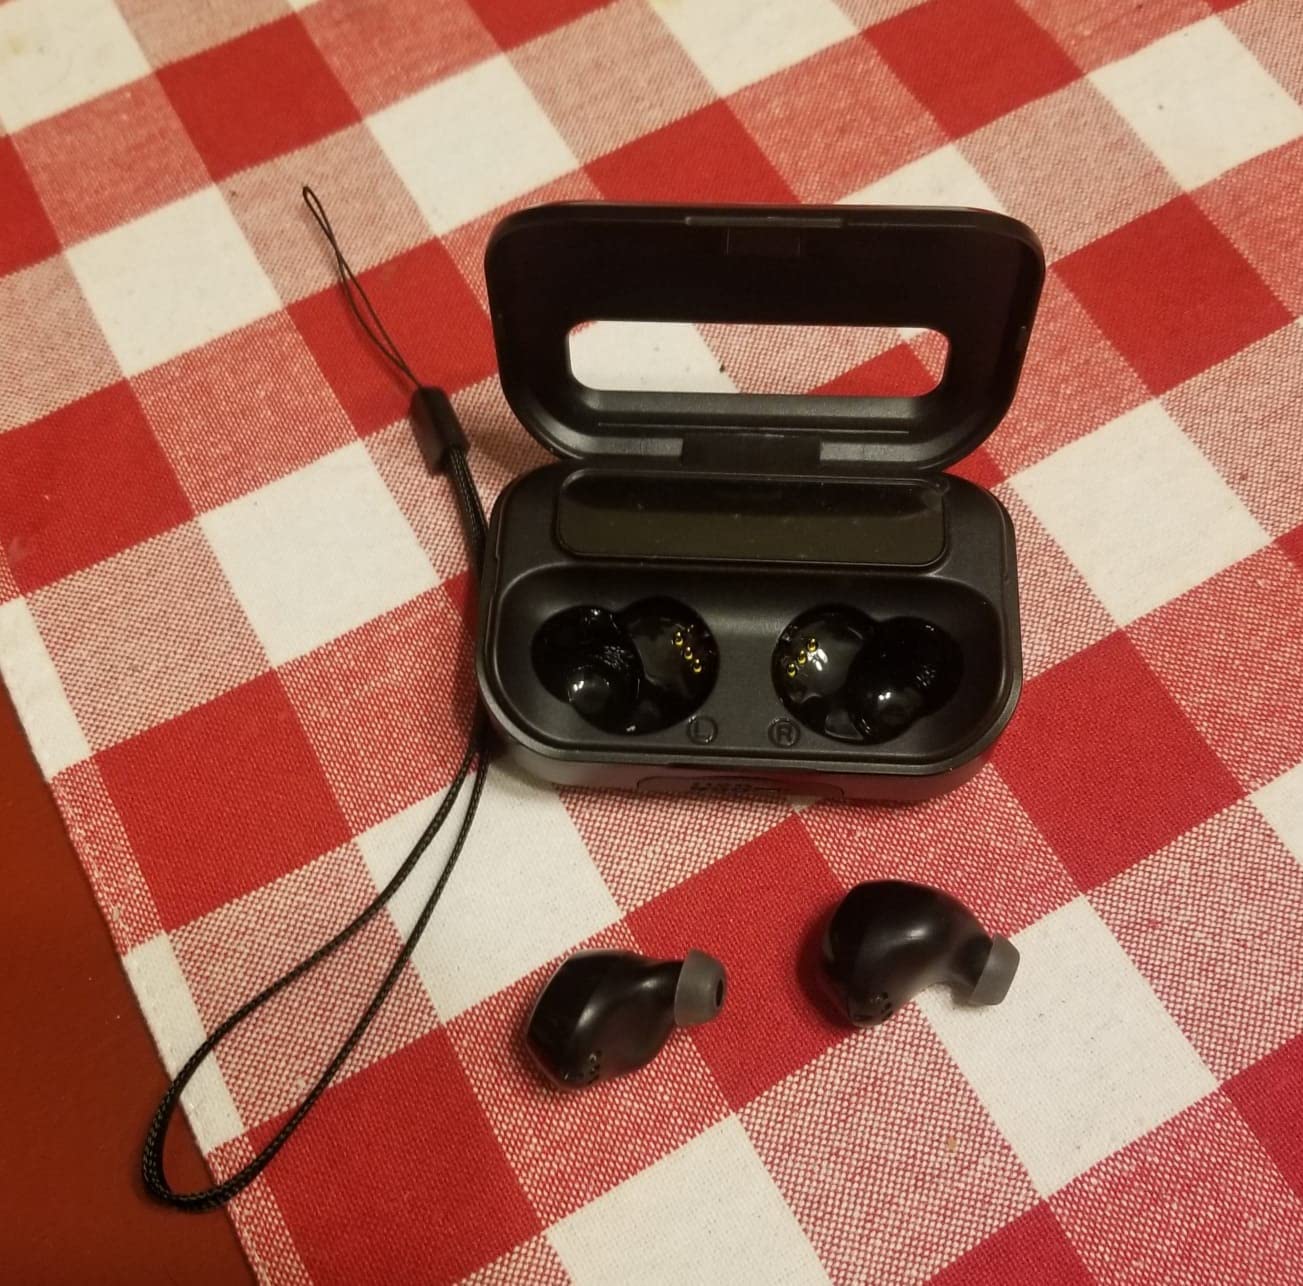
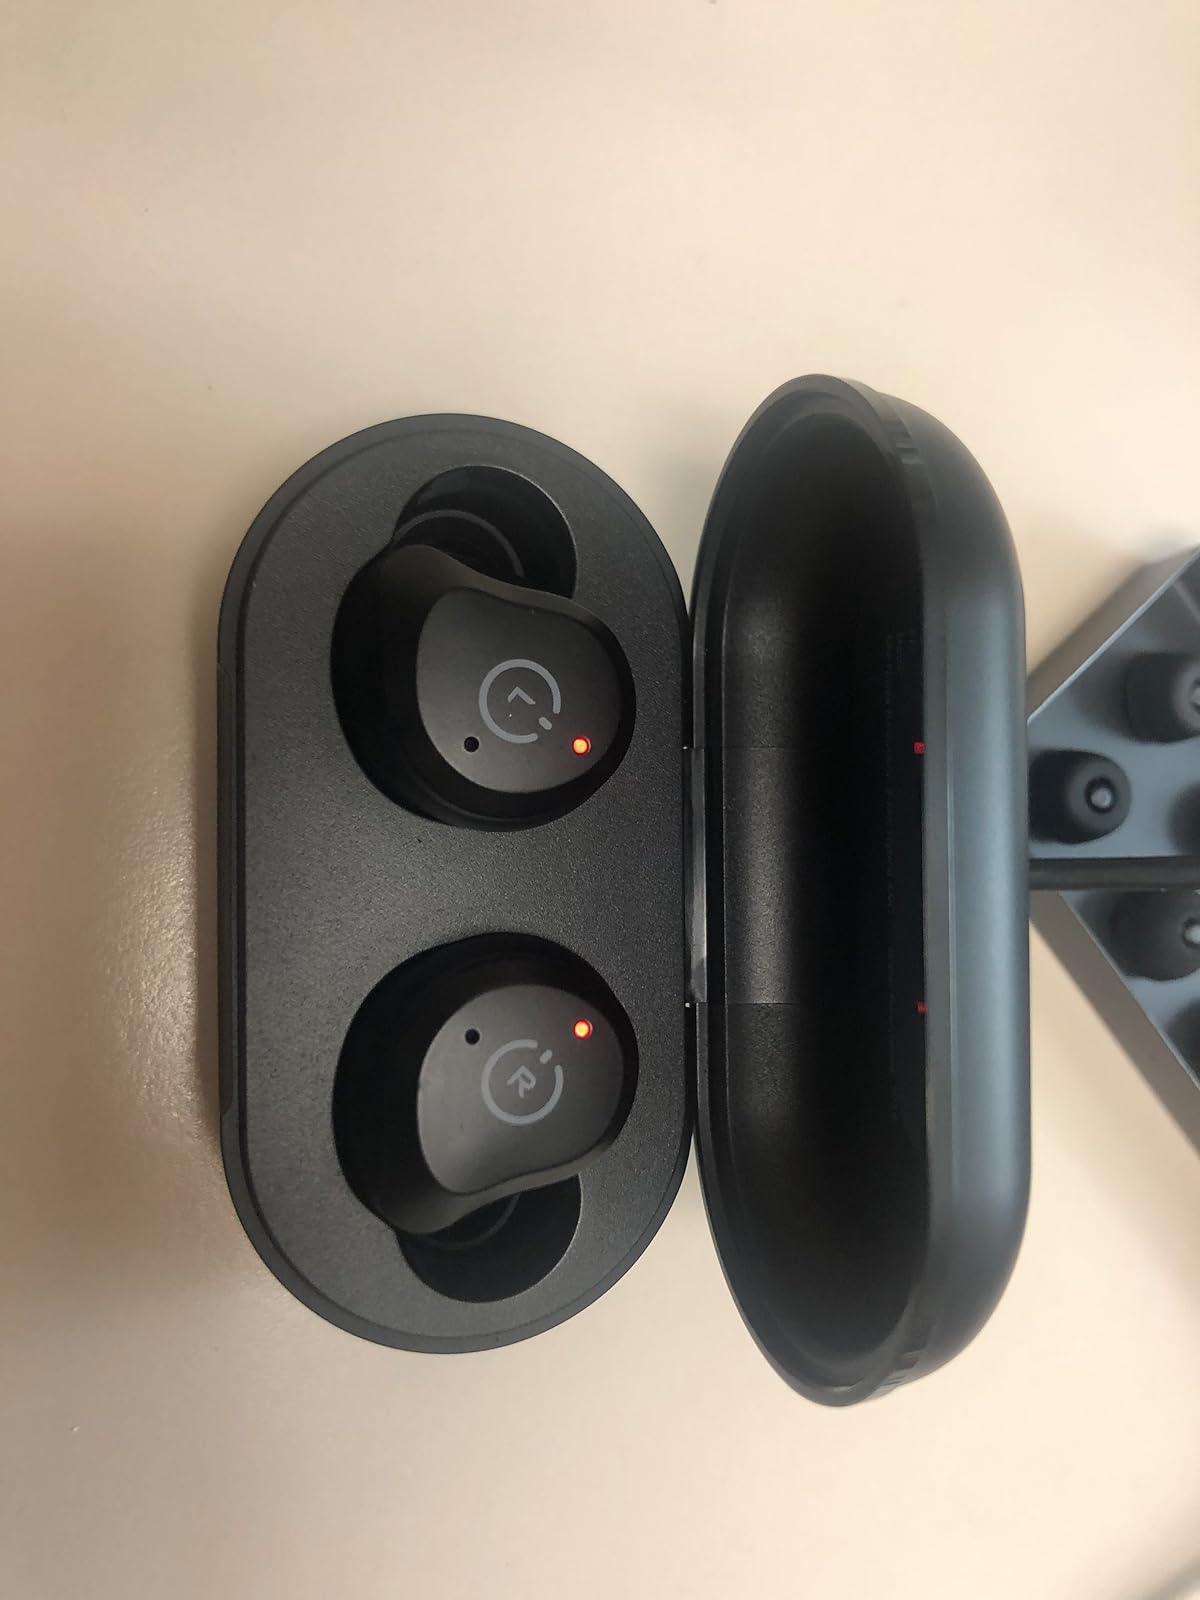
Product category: earbuds
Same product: no